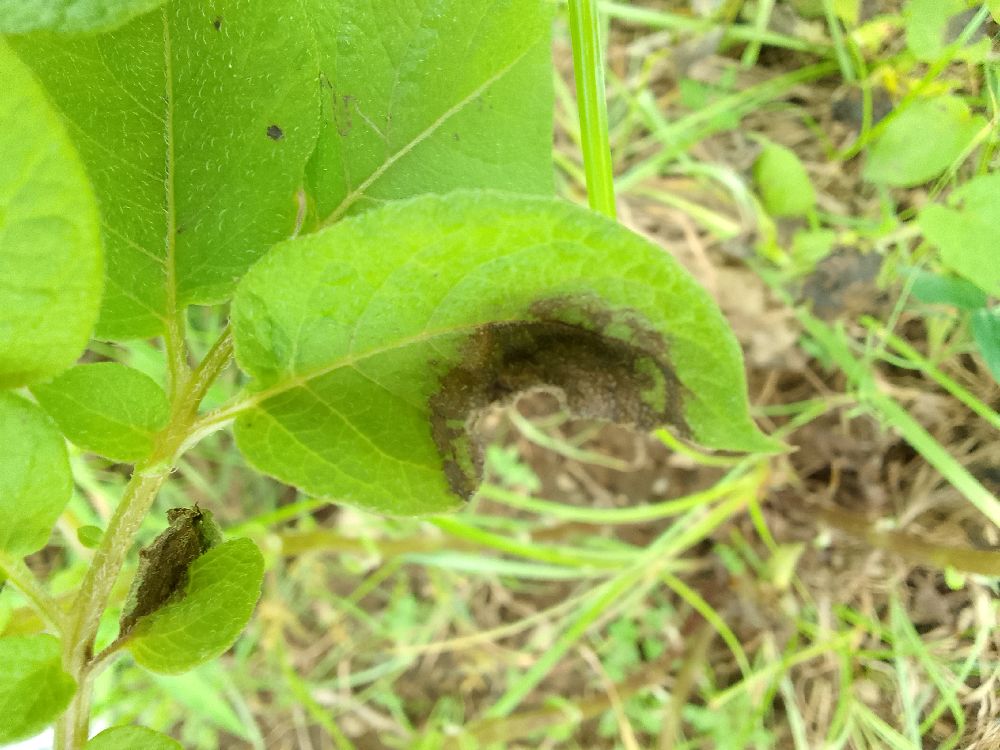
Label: Late blight